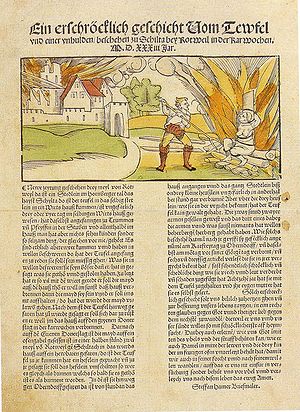
Heksejagt
Flyveblad om henrettelsen af en heks beskyldt for nedbrænde byen Schiltach i 1531.
Heksejagt er jagten på formodede hekse, hovedsageligt, men ikke udelukkende brugt om forfølgelsen i Vest- og Centraleuropa i den italienske og nordeuropæiske renæssance fra omkring 1450 til omkring 1700. Især var det kvinder, der blev anklaget for at være hekse, men mænd blev også anklaget. Ifølge forskellige opgørelser kan antallet af henrettede hekse opgøres til mellem 10.000 og 100.000. Heksetroen var især udbredt blandt almuen, men blev ofte understøttet af lokale præster. Derimod ophørte anklager om kætteri i de reformerede lande.